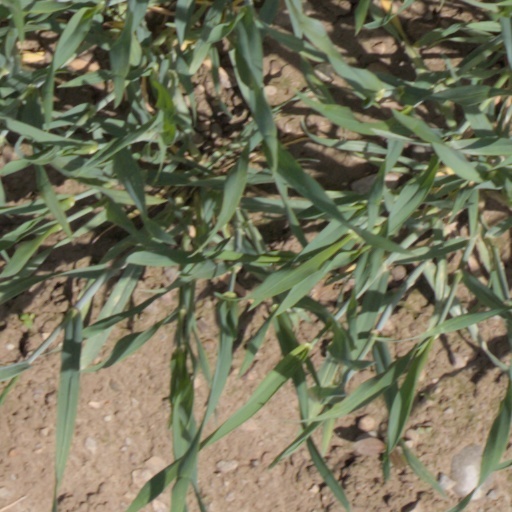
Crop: wheat